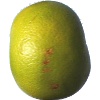
Label: Pomelo Sweetie 1